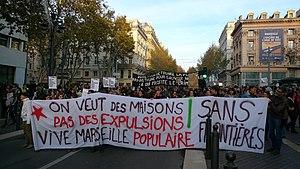
Manifestation suite aux effondrements des immeubles de la rue d'Aubagne, à Marseille, le 1er décembre 2018
L'affaire Zineb Redouane est une affaire judiciaire française liée à la mort d'une octogénaire à Marseille, le 2 décembre 2018, après qu'elle a été blessée le jour précédent à son domicile situé au quatrième étage par une grenade lacrymogène tirée par les forces de l'ordre lors de l'« acte III » du mouvement des Gilets jaunes. Selon plusieurs témoins, elle a déclaré avoir été visée par les forces de l'ordre.
L'effondrement des immeubles rue d'Aubagne à Marseille se produit le 5 novembre 2018 à 9 h, provoquant la mort de huit personnes. Il s'agissait de deux immeubles vétustes du centre ville, aux nᵒ 63 et nᵒ 65 rue d'Aubagne, dans le quartier populaire de Noailles. Les secours démolissent immédiatement l'immeuble adjacent du nᵒ 67 également fragilisé.